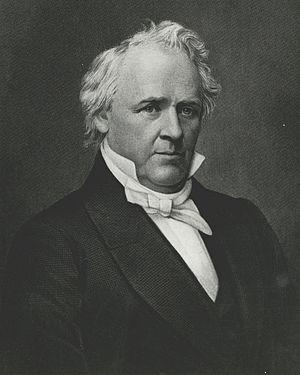
James Knox Polk, né le 2 novembre 1795 à Pineville en Caroline du Nord et mort le 15 juin 1849 à Nashville dans le Tennessee, est un homme d'État américain, onzième président des États-Unis de 1845 à 1849. Il fut également président de la Chambre des représentants de 1835 à 1839 et gouverneur du Tennessee de 1839 à 1841. Membre du Parti démocrate, il était un protégé d'Andrew Jackson et il fut pendant toute sa carrière un défenseur du concept de démocratie jacksonienne. Sous la présidence de Polk, les États-Unis s'agrandirent du Texas, de l'Oregon, de la Californie et du Nouveau-Mexique.
La présidence de James K. Polk débuta le 4 mars 1845, date de l'investiture de James K. Polk en tant que 11ᵉ président des États-Unis, et prit fin le 4 mars 1849. Membre du Parti démocrate, Polk entra en fonction après avoir remporté l'élection présidentielle de 1844 face à Henry Clay, candidat du Parti whig. Il quitta la présidence après un seul mandat, conformément à sa promesse de campagne, et le général Zachary Taylor lui succéda à la Maison-Blanche. Durant ses quatre années au pouvoir, Polk, qui avait été un proche d'Andrew Jackson, manifesta son attachement à la vision de la « démocratie jacksonienne » et au concept de destinée manifeste.